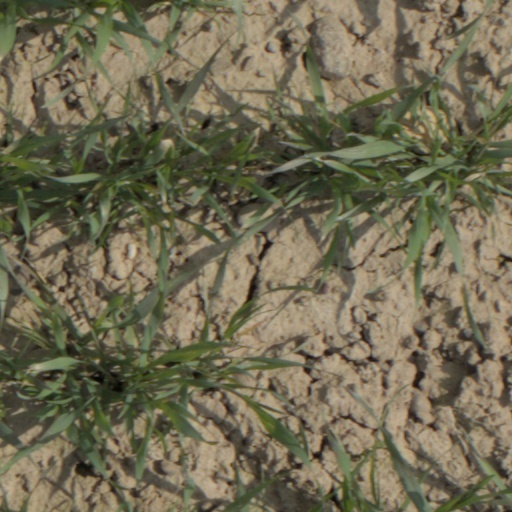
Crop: wheat